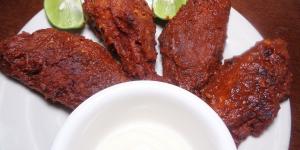
alitas de pollo con salsa bufalo al horno